Leschères

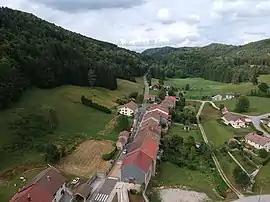
Aerial view of Leschères in 2018

Leschères is a commune in the Jura department in Bourgogne-Franche-Comté in eastern France.